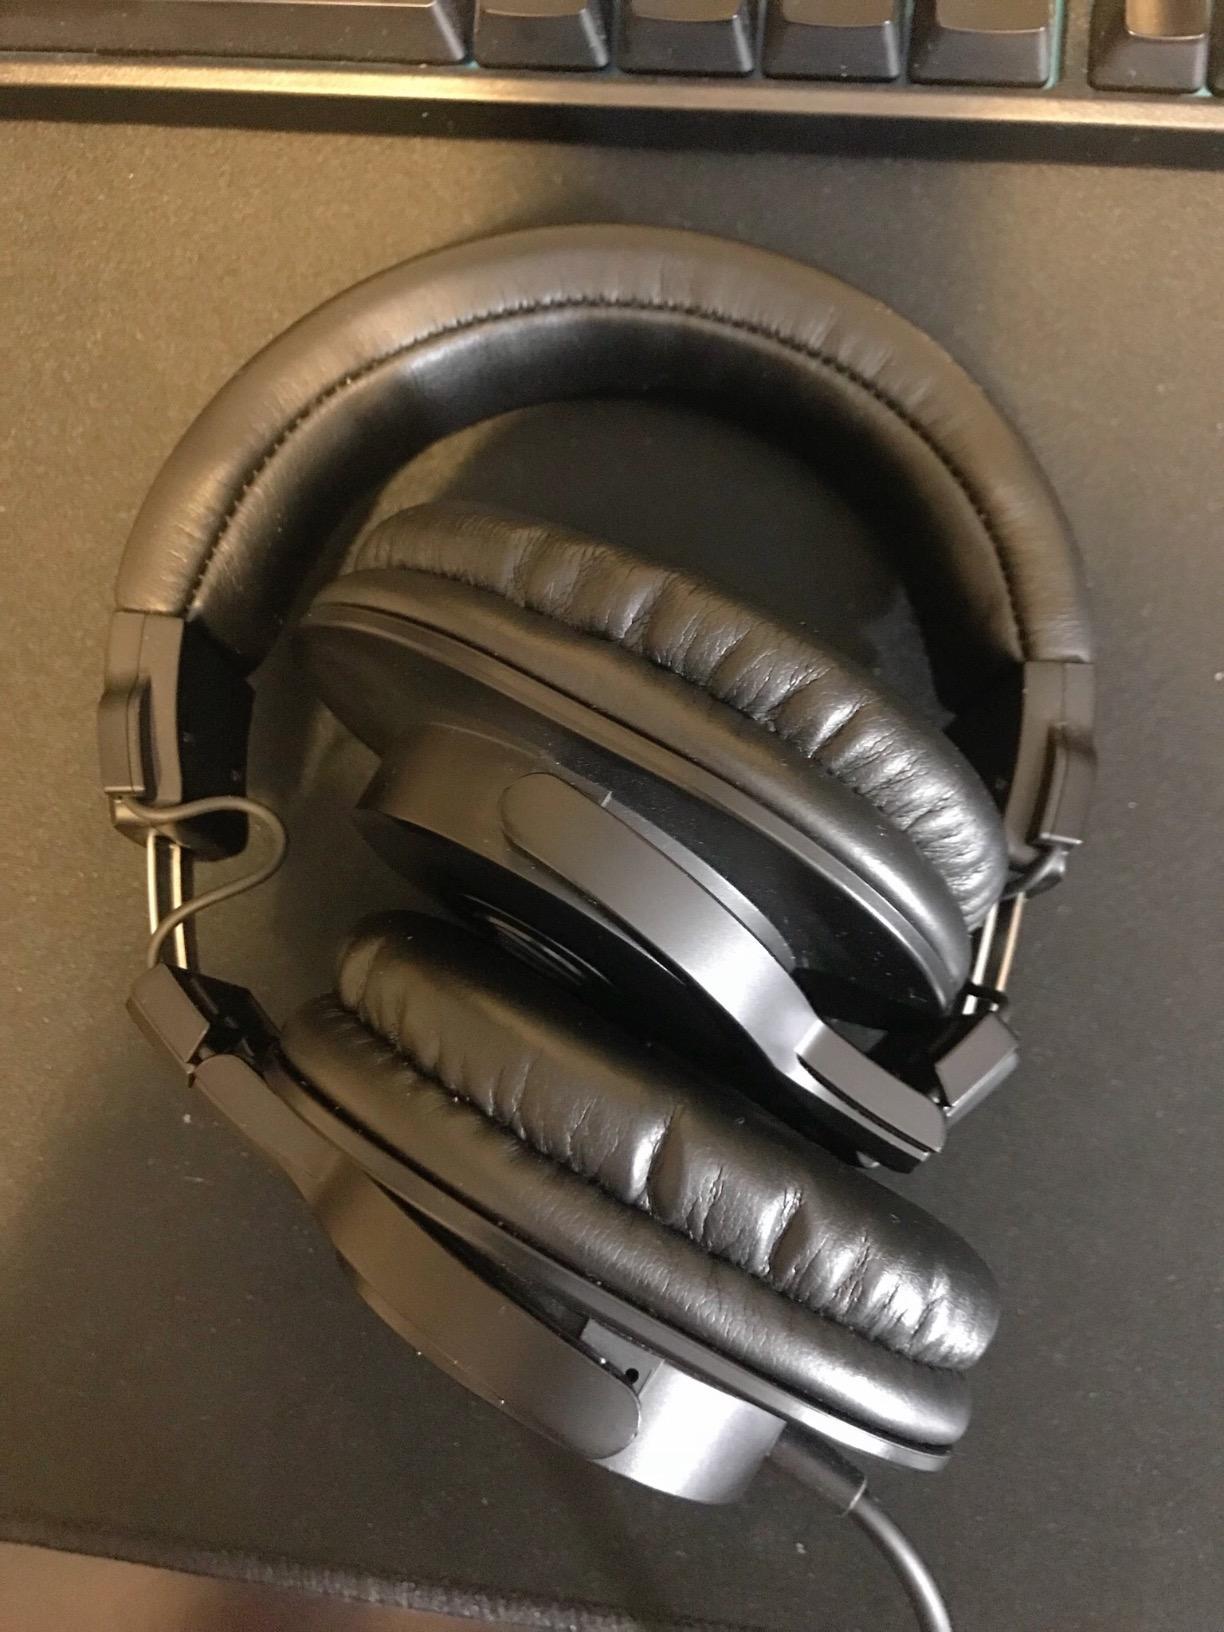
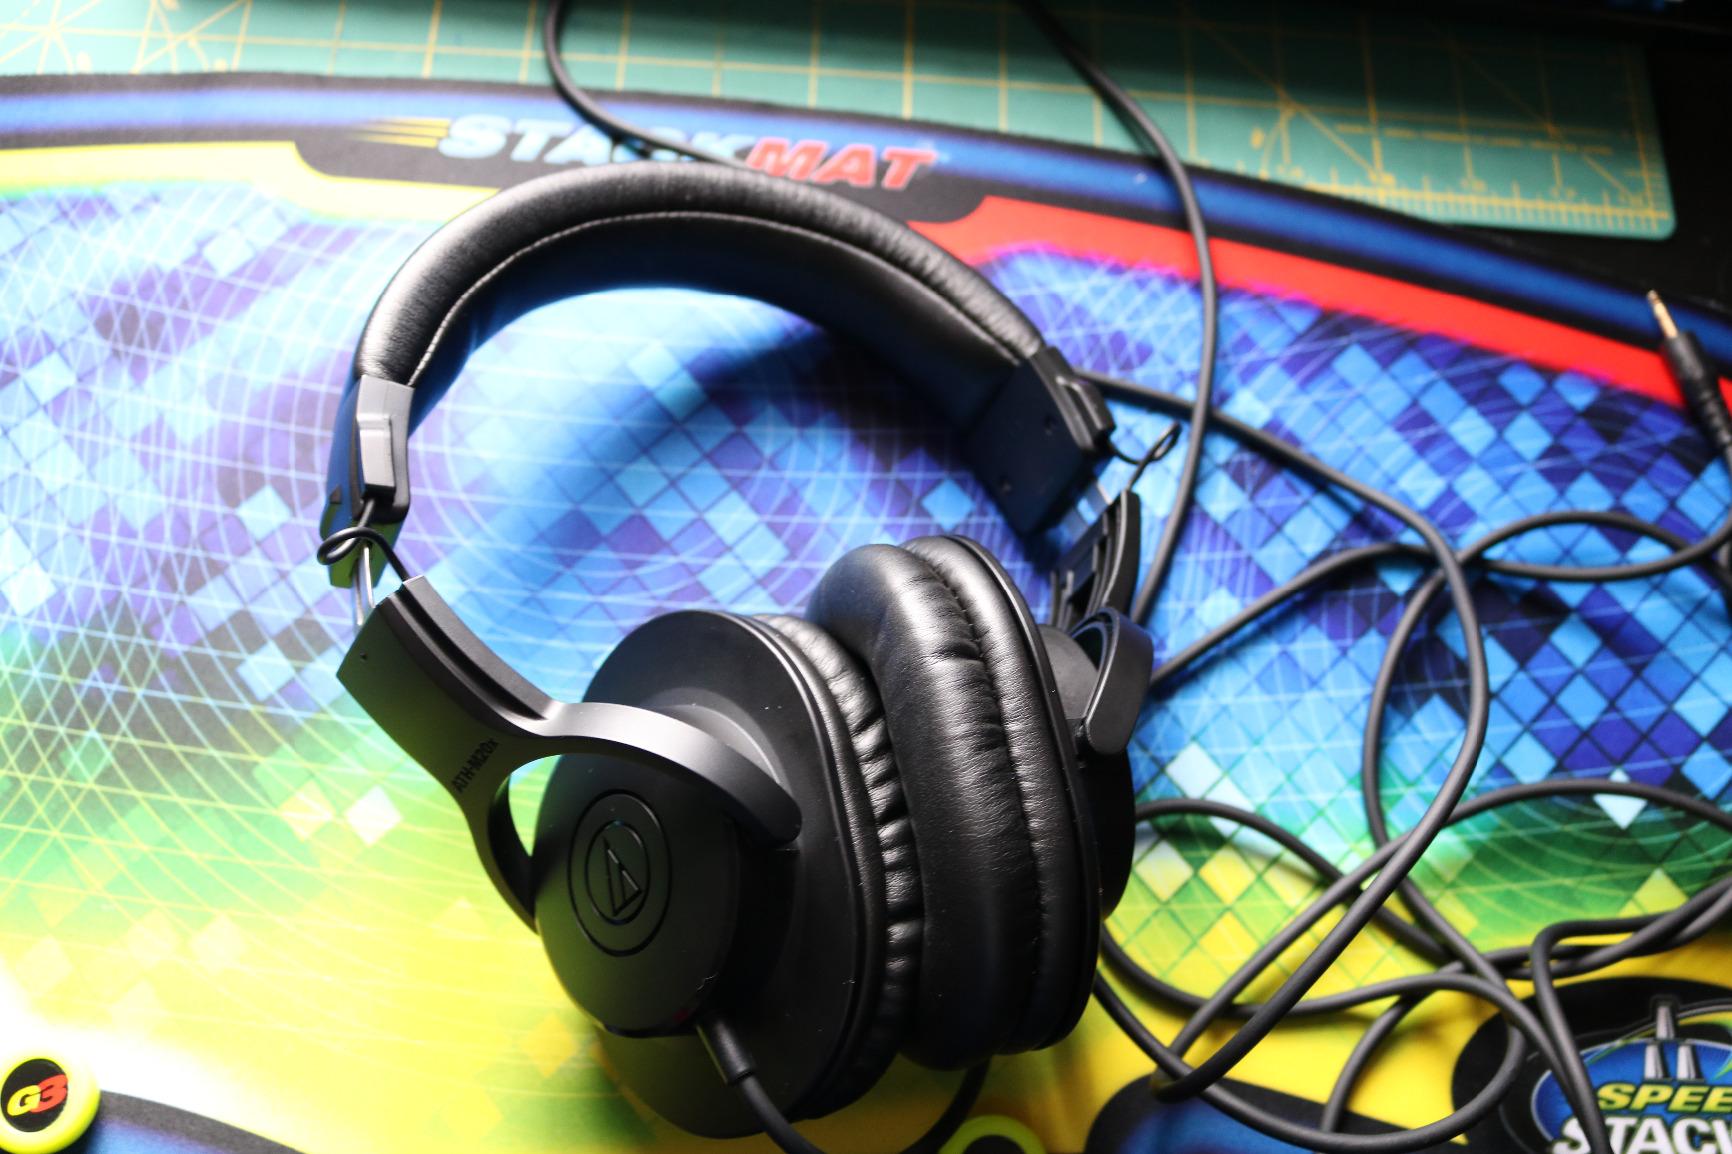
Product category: headphones
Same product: no